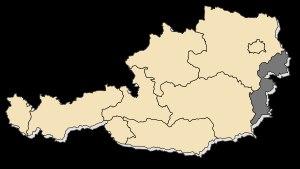
Le croate du Burgenland, qui appartient au groupe des langues slaves méridionales, est parlé dans le Burgenland autrichien et est officiellement reconnu comme langue vernaculaire de la communauté croate résidant au Burgenland. Selon les statistiques officielles de 2001, il est parlé par 19 412 locuteurs au Burgenland. On trouve également des minorités qui le parlent à Vienne et à Graz.